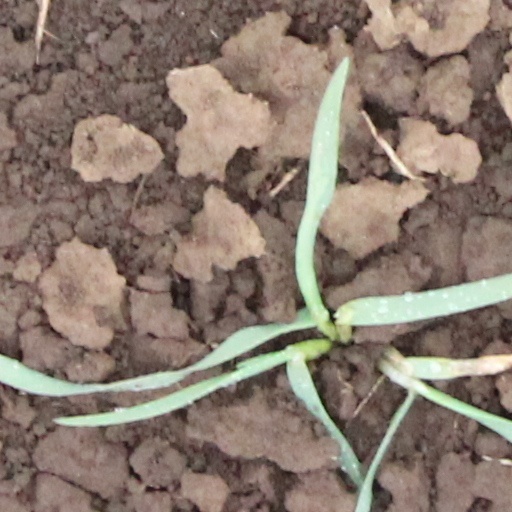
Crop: wheat